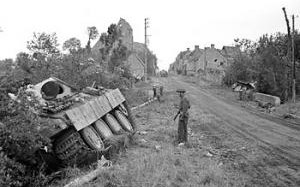
Operation Perch / Hovedoffensiven / 14. juni
To af de fem Panther-kampvogne, som blev ødelagt af Sergeant Wilfred "Spit" Harris, der havde kommandoen over en Sherman Firefly, og menig Ian Mackillop, kampvognens skytte, kan stadig ses i den vestlige ende af Lingèvres hvor det andet angreb blev iværksat.[84]
Ødelagt tysk Panther Kampvogn i udkanten af Lingevres, 20. juni 1944
Operation Perch var en britisk offensiv under 2. Verdenskrig, som fandt sted mellem den 7. og 14. juni 1944 under Operation Overlord – invasionen i Normandiet. Offensiven havde til formål at omringe og erobre den tyskbesatte by Caen, som var et vigtigt allieret mål i de første trin af Operation Overlord. En kombination af intens tysk modstand og fejltagelser i toppen af den britiske hærledelse betød, at operationen ikke nåede sit mål.